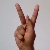
The image shows a hand gesture representing the letter 'K' in Indian Sign Language.